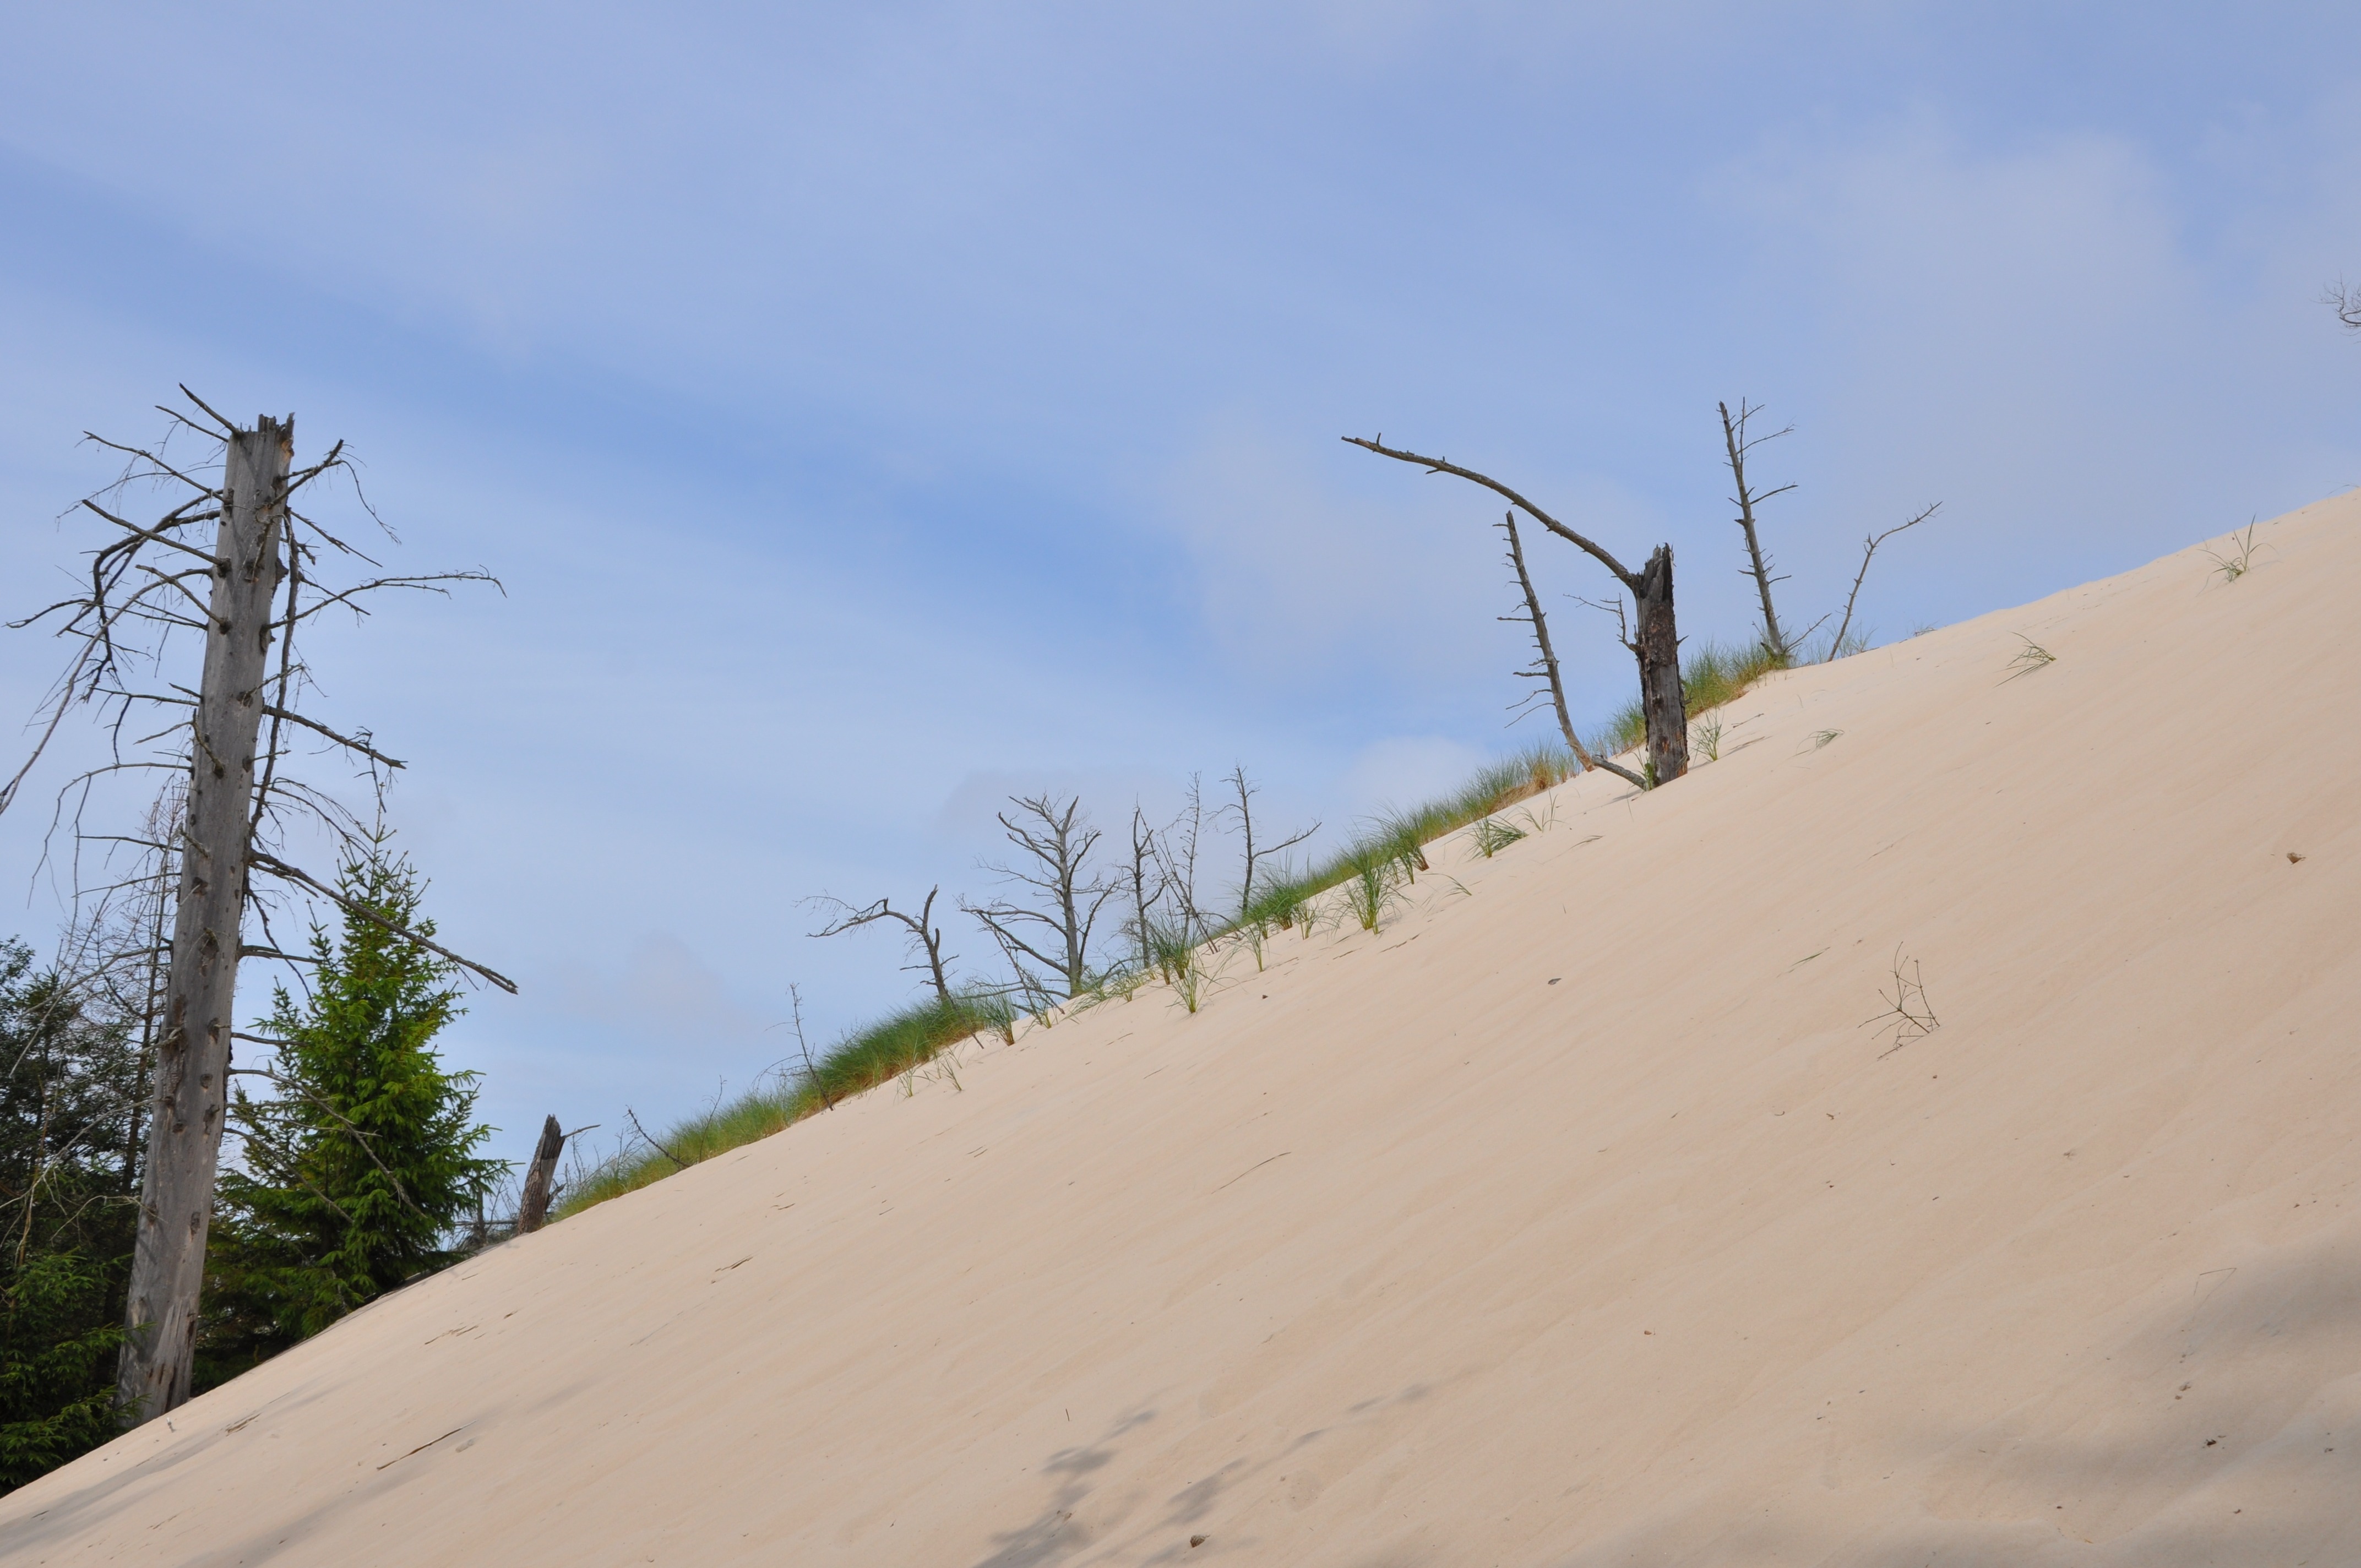
beach, landscape, sea, nature, sand, dune, wind, soil, material, habitat, ecosystem, the coast, landform, the coast of the baltic sea, the mobile dune, natural environment, geographical feature, aeolian landform